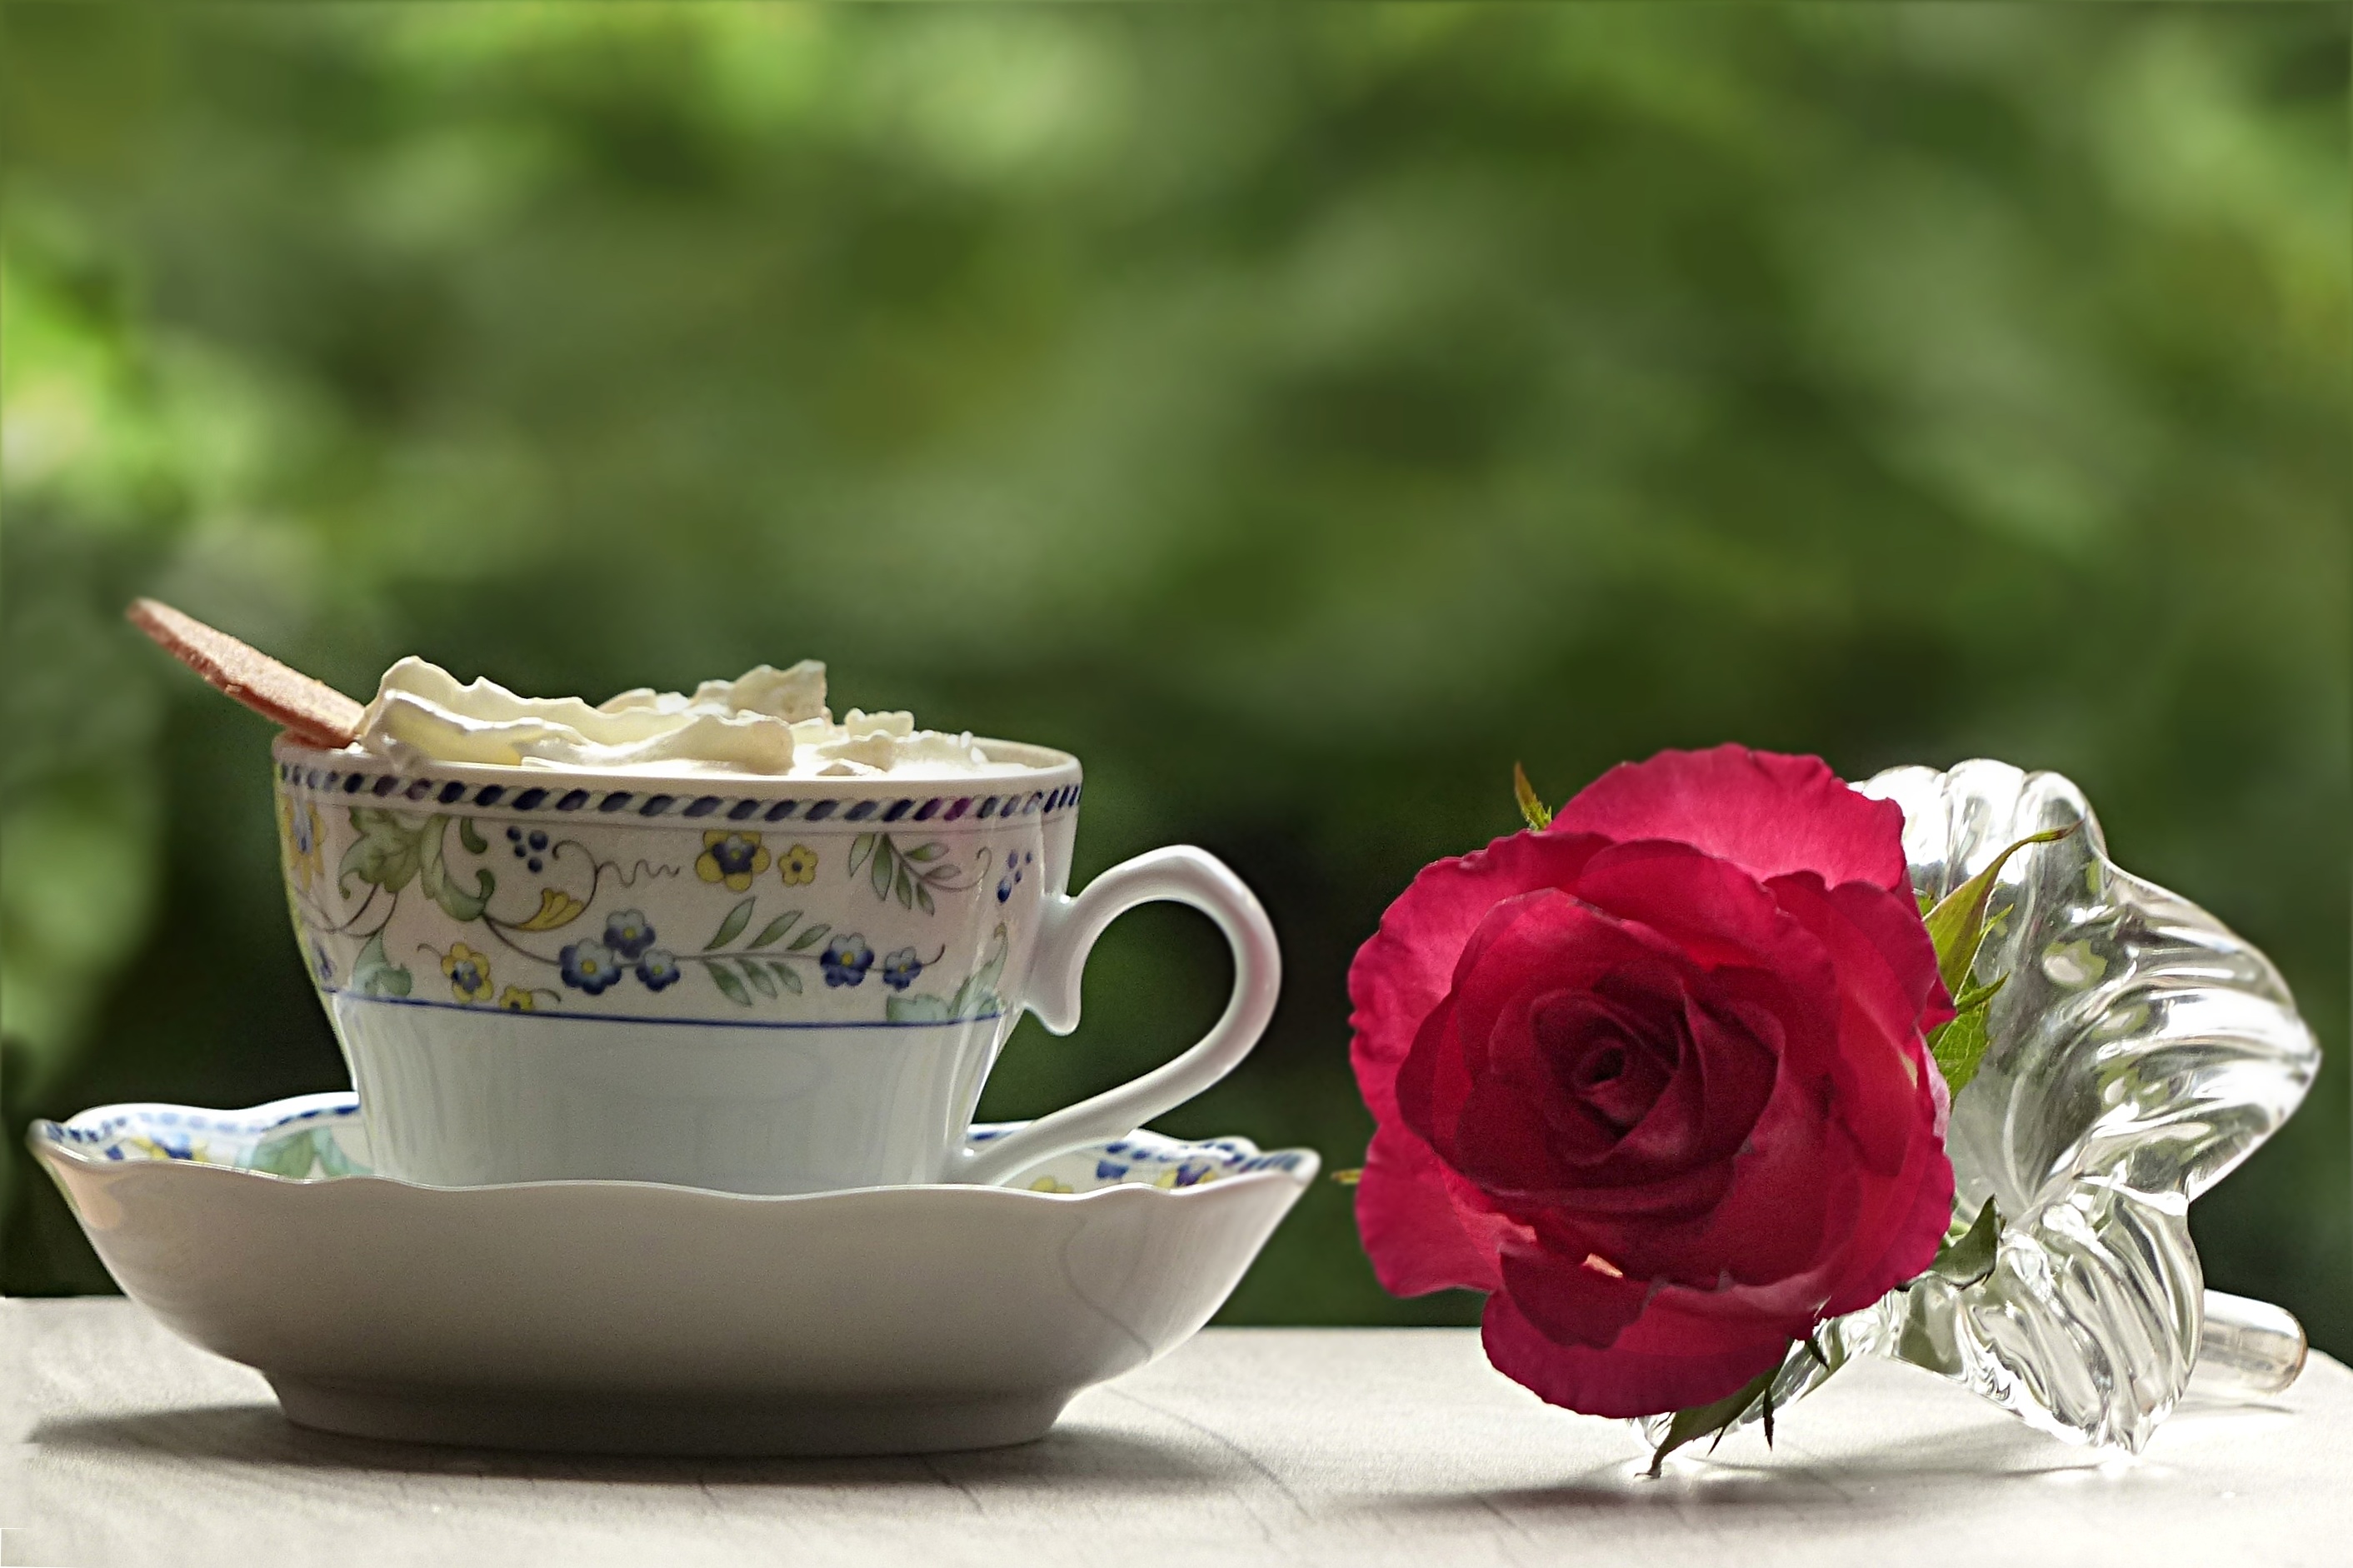
coffee, plant, flower, petal, rose, drink, cream, beauty, enjoy, flowering plant, land plant